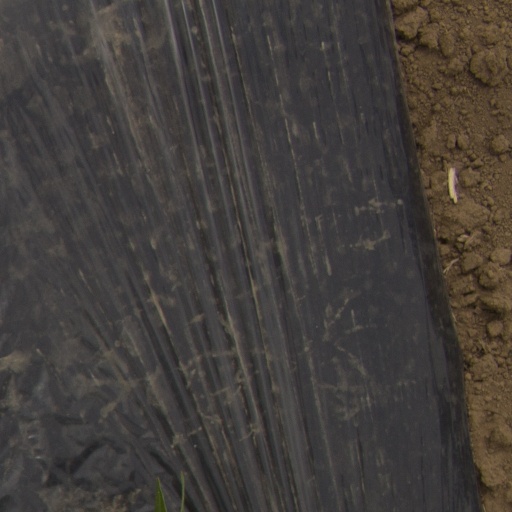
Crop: Jerusalem artichoke